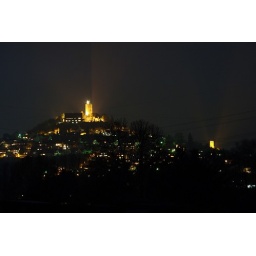
same location, but a little different (and imho better) framing. unfortunately, the last blue in the sky had vanished.